The Call of the Wild (1923 film)

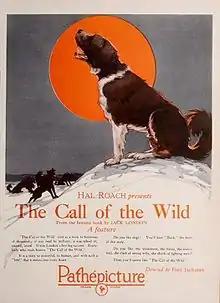
Advertisement in "Motion Picture News"

The Call of the Wild is an American silent adventure film based on the popular 1903 book by Jack London. The film was written and directed by Fred Jackman and produced by Hal Roach. The feature was released on September 23, 1923, and distributed by Pathé Exchange.